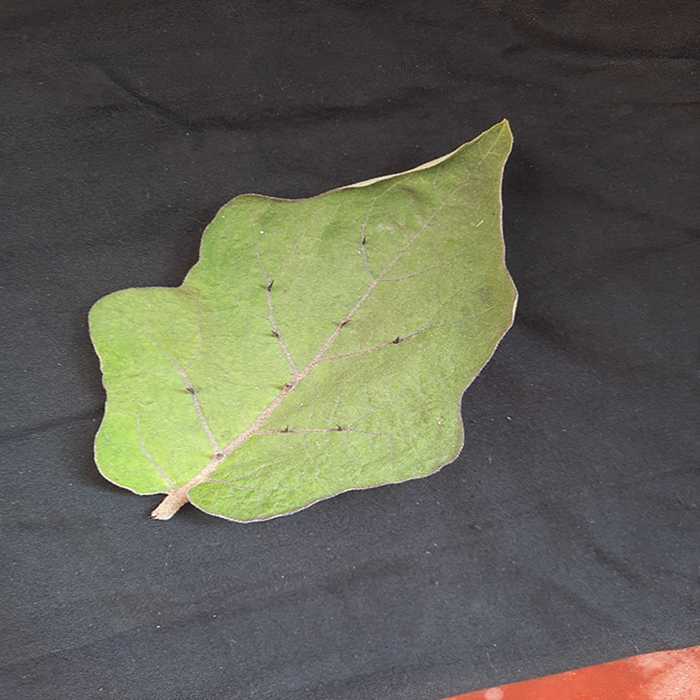
Plant: Eggplant
Label: Eggplant fresh leaf